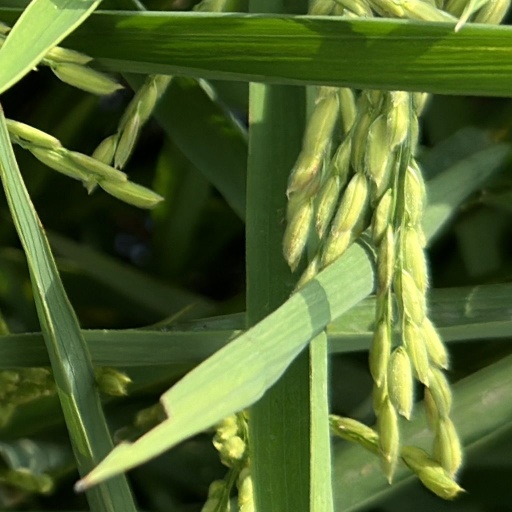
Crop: rice